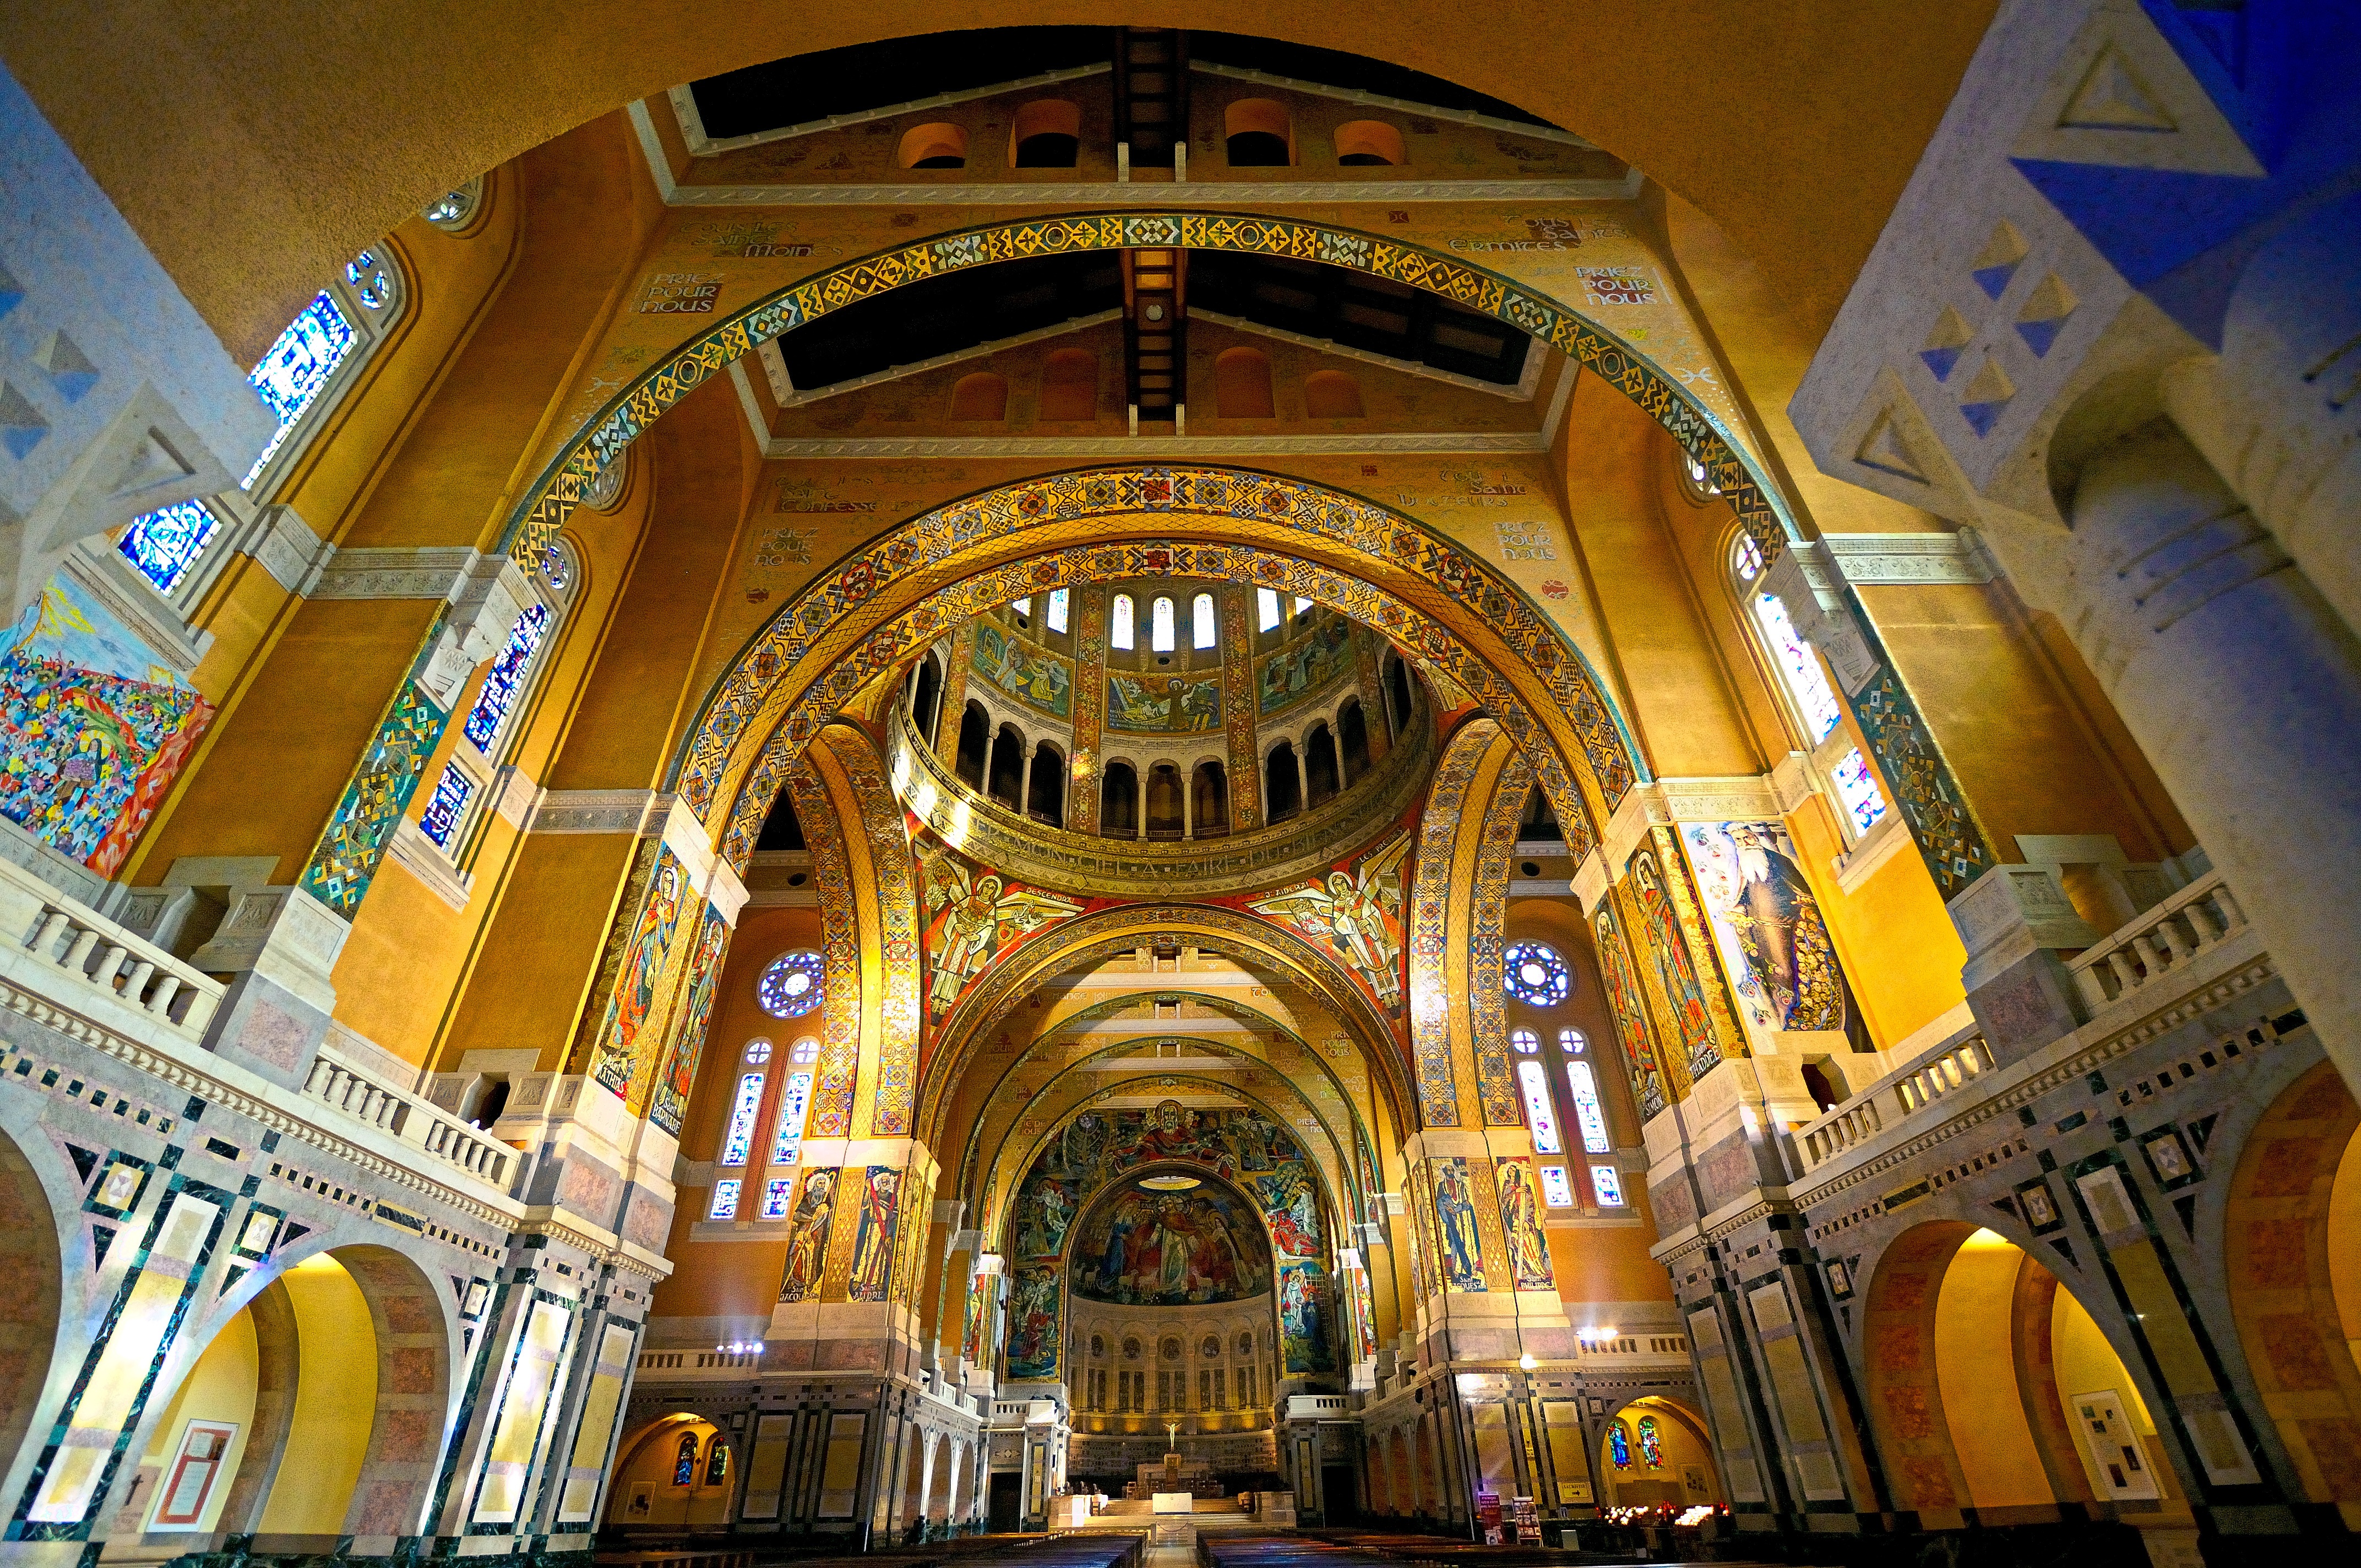
building, church, cathedral, place of worship, gold, mosaic, synagogue, basilica, fresco, byzantine architecture, lisieux